Petroleum seep

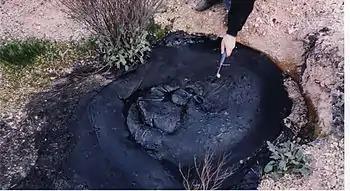

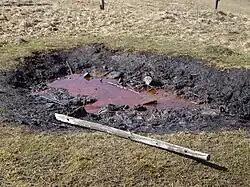
Petroleum seep near the Korňa in northern Slovakia.

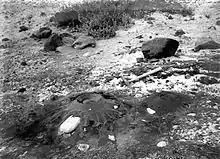
Tar "volcano" in the Carpinteria, California, asphalt mine. Oil exudes from joint cracks in the petroliferous shale forming the floor of mine. 1906 photo, U.S. Geological Survey Bulletin 321

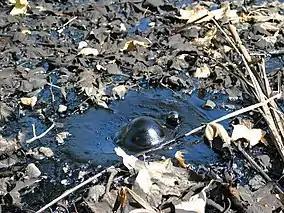
Tar bubble at La Brea Tar Pits, California

A petroleum seep is a place where natural liquid or gaseous hydrocarbons escape to the Earth's atmosphere and surface, normally under low pressure or flow. Seeps generally occur above either natural terrestrial or underwater petroleum accumulation structures (e.g., sandstones, siltstones, limestones, dolomites). The hydrocarbons may escape along geological layers, or across them through fractures and fissures in the rock, or directly from an outcrop of oil-bearing rock.